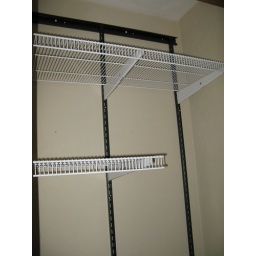
Installing new shelf system in the kitchen closet